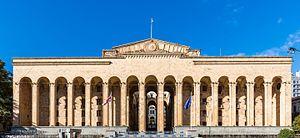
Les élections législatives géorgiennes de 2020 ont lieu le 31 octobre 2020 afin de renouveler pour quatre ans les membres du Parlement géorgien.